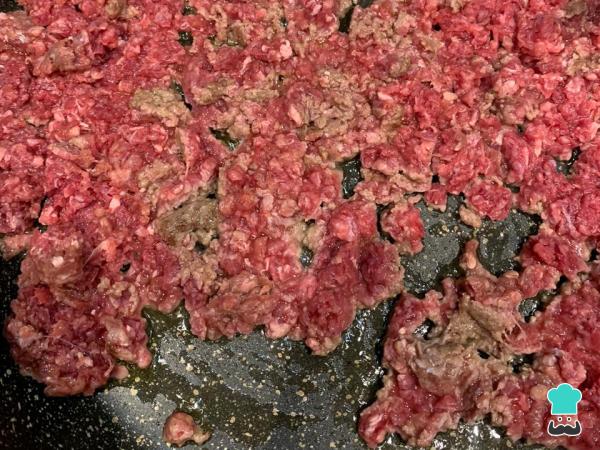
Mientras hierven las papas, calienta el aceite en una sartén amplia y sofríe la cebolla y el ajo hasta que estén transparentes. Acto seguido, añade la carne molida, separándola todo lo que sea posible.Truco: Para separar la carne puedes utilizar una cuchara de madera.